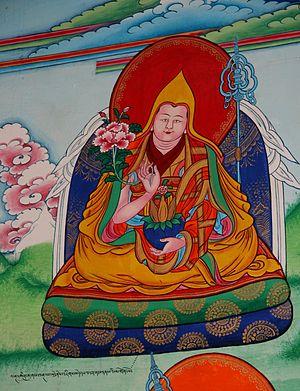
Pagbalha Hutuktu est le nom d'une lignée d'incarnations de bouddha vivant du monastère Galden Jampaling de Chamdo, région autonome du Tibet, en République populaire de Chine.